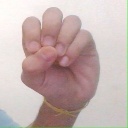
अक्षर: उ